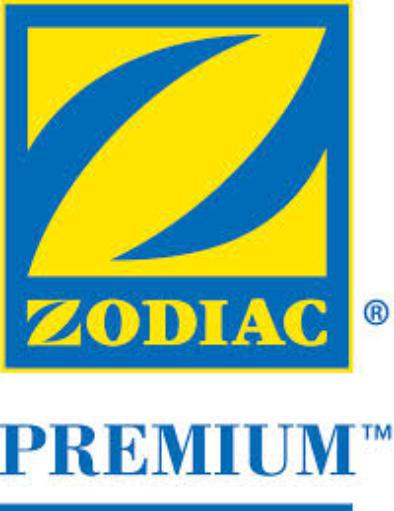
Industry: Clothes